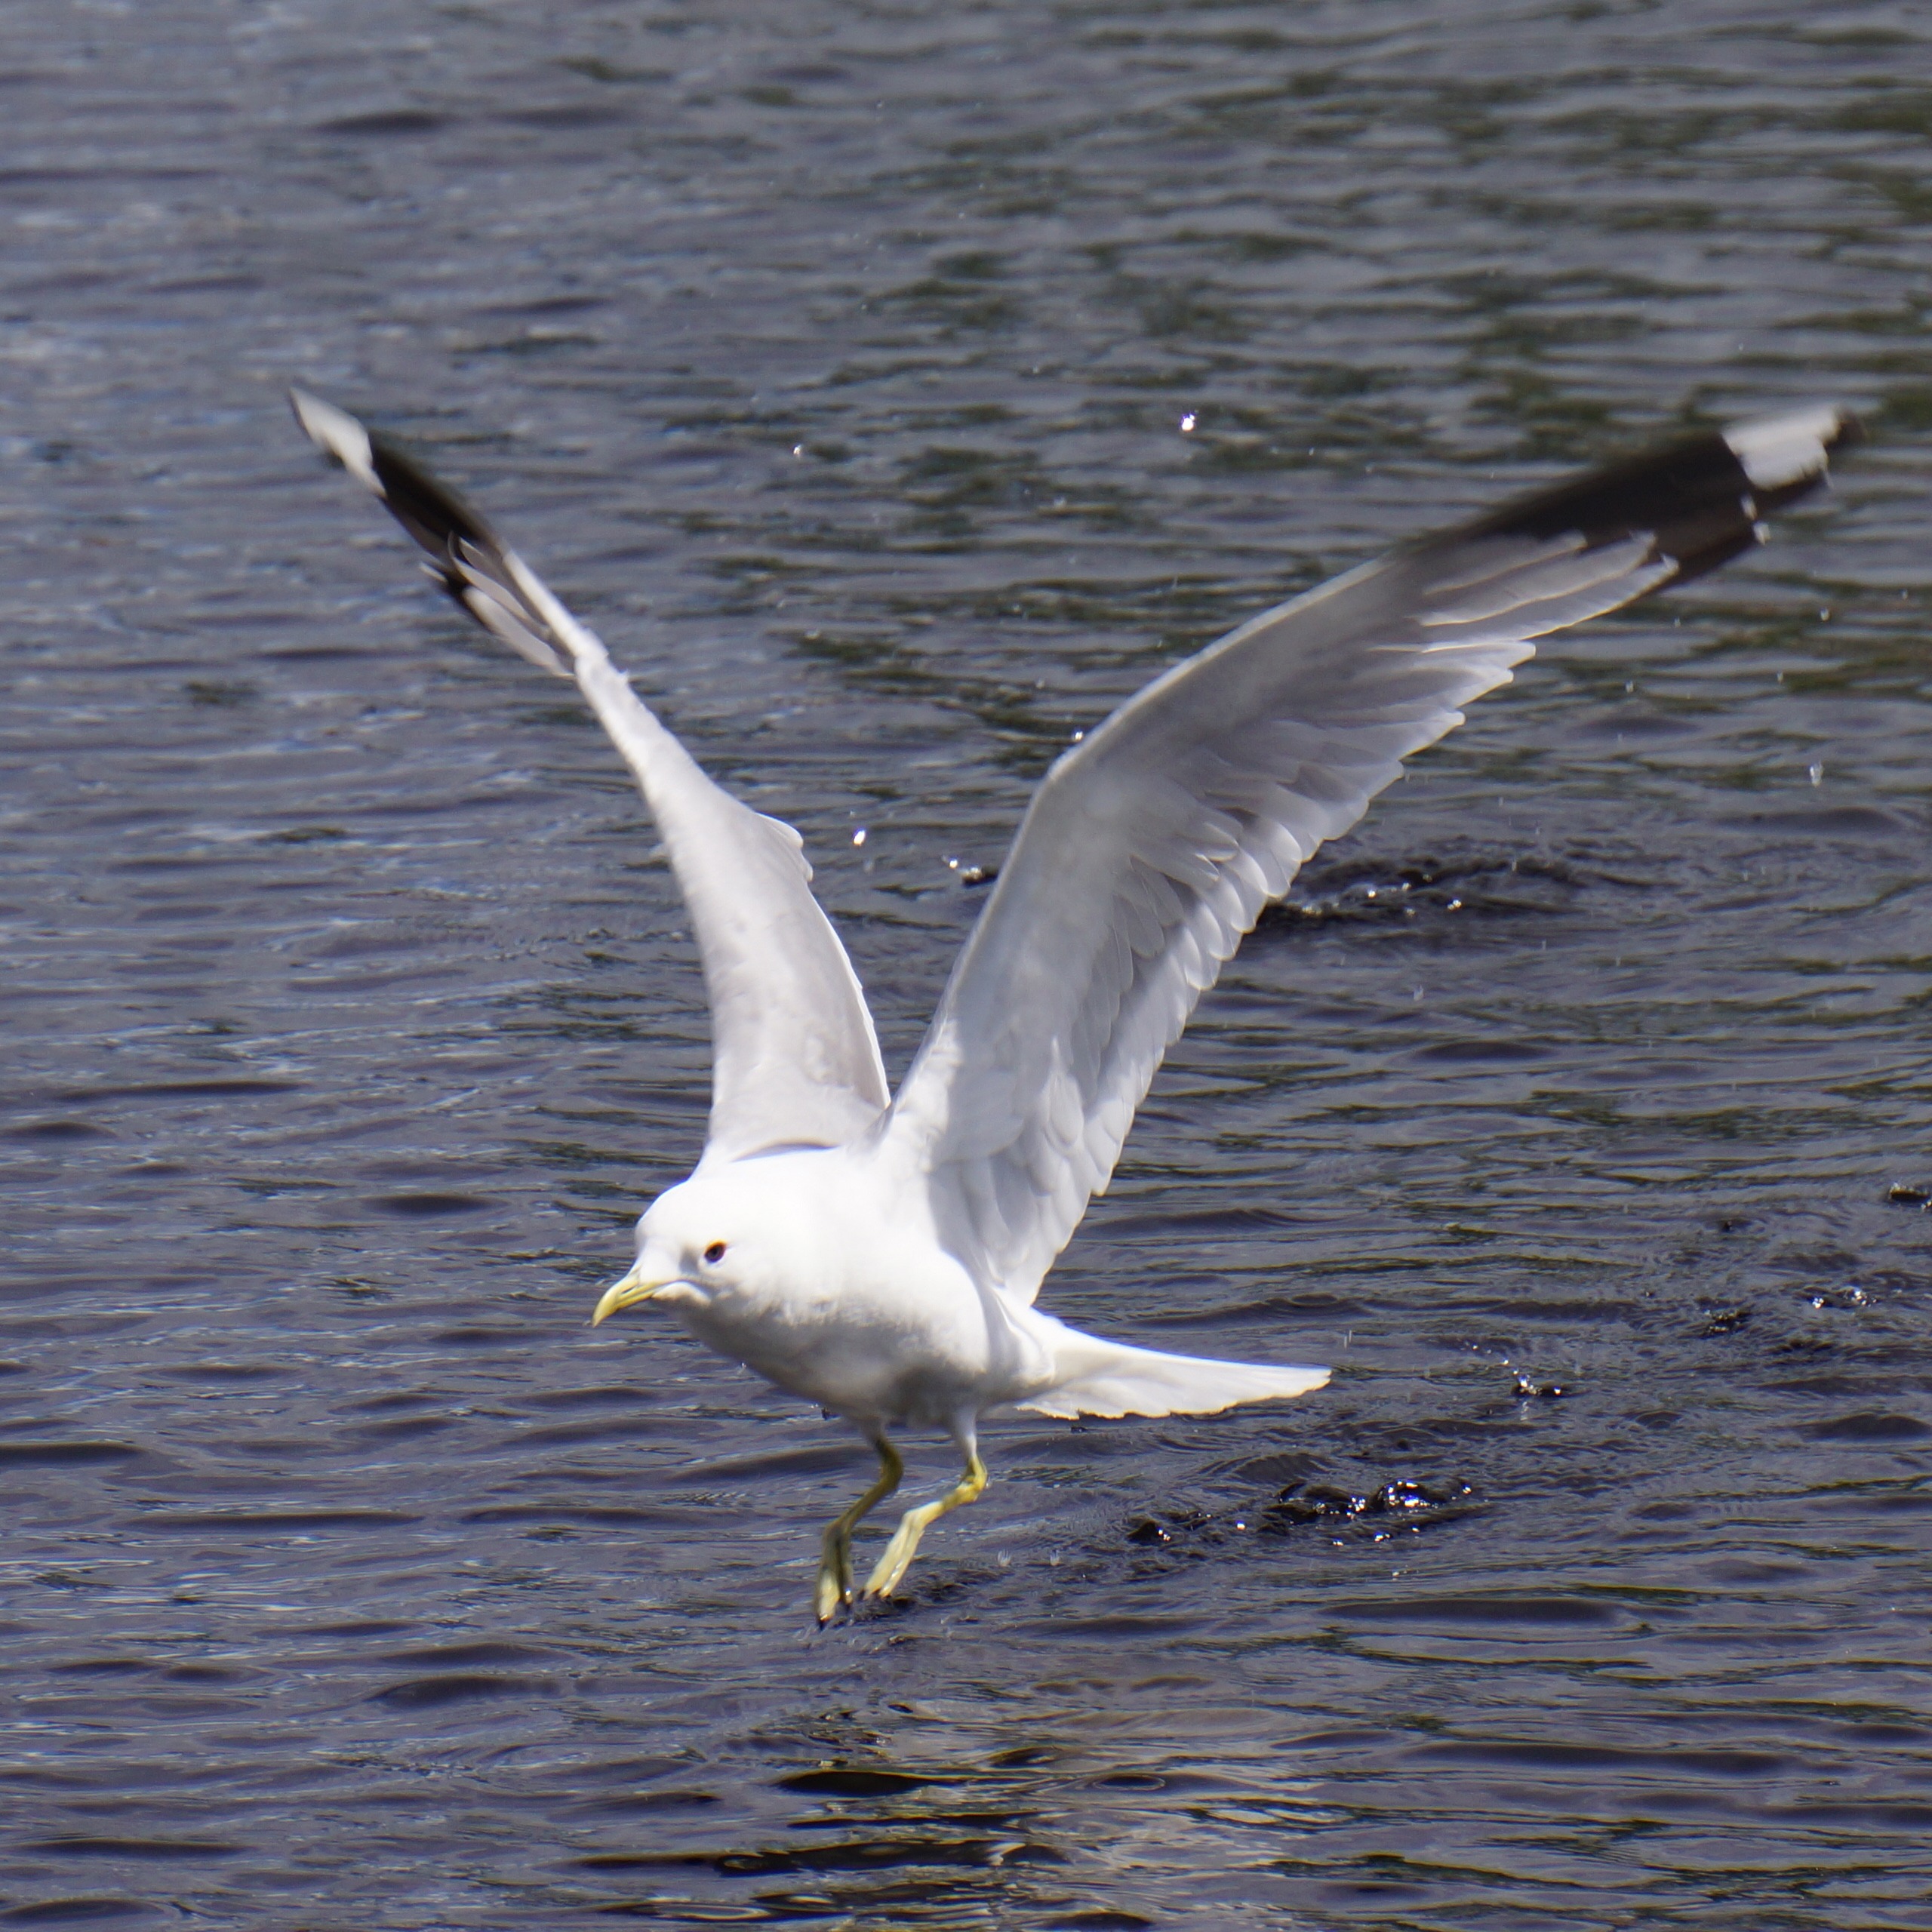
bird, wing, seabird, seagull, gull, beak, descent, fauna, vertebrate, albatross, charadriiformes, european herring gull, wings outspread, the bird's wings